Clairaut (crater)

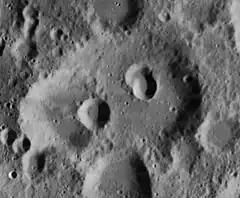
Lunar Orbiter 4 image

Clairaut is a lunar impact crater that is located in the rugged southern highlands of the Moon's near side. It lies directly to the south of the crater Maurolycus and southeast of Barocius. Just to the southwest is Cuvier.